Corinthia

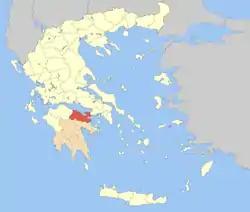
Municipalities of Corinthia

Corinthia is one of the regional units of Greece. It is part of the region of Peloponnese. It is situated around the city of Corinth, in the north-eastern part of the Peloponnese peninsula.